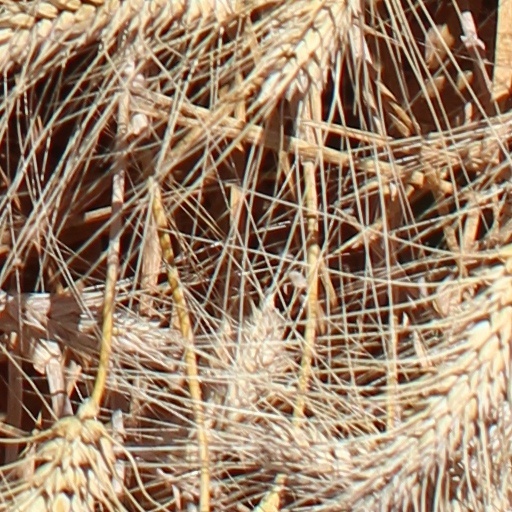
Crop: wheat